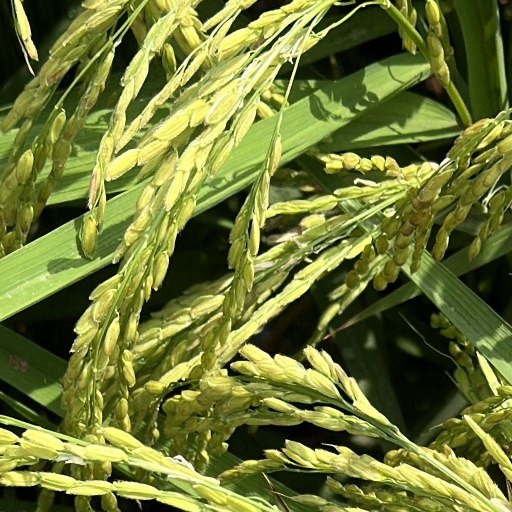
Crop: rice